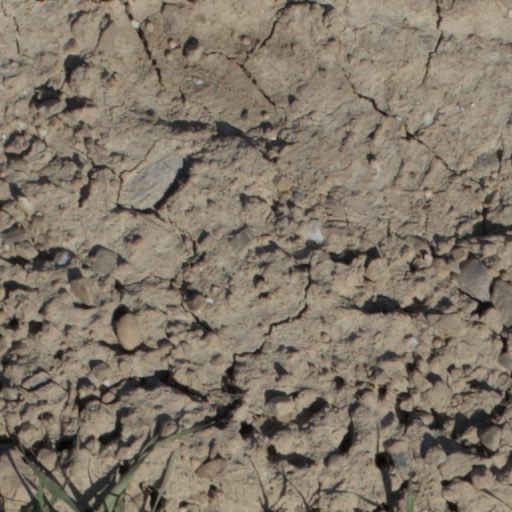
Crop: wheat